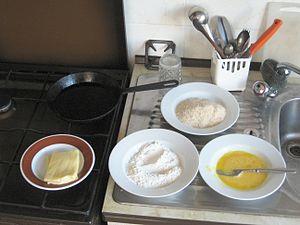
La cuisine traditionnelle tchèque est copieuse et variée. Les influences allemandes et autrichiennes mettent les viandes à l'honneur, exaltées par ailleurs par les saveurs épicées spécifiques de l'Europe centrale. Comme ses voisines, la cuisine tchèque est principalement à base de porc, chou et féculent : un ordinaire que les Tchèques ont affectueusement surnommé Vepřo-knedlo-zelo à la manière du metro-boulot-dodo parisien.